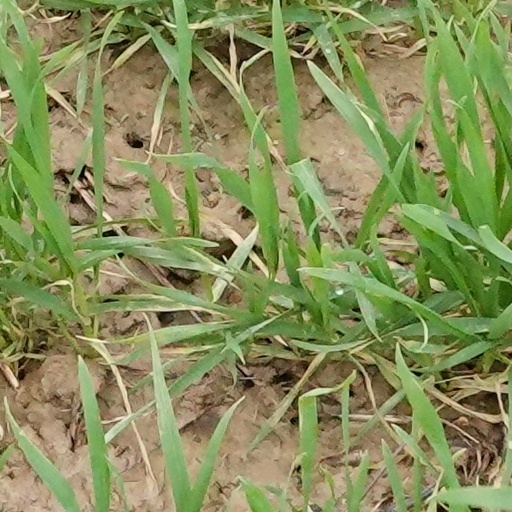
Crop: wheat